Renault Twizy

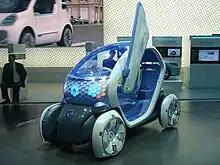
The 2009 concept

The Twizy debuted as a concept car at the 2009 Frankfurt Motor Show and was designed by Françoise Leboinne and Luciano Bove. In November 2010, Nissan announced a rebadged variant to the Twizy, called the "New Mobility Concept", or "NMC". It was also displayed as a concept with Renault Samsung badging at the 2011 Seoul Motor Show, although it was branded as a Renault in South Korea for production. In May 2011, Renault announced they would produce the Twizy and began taking reservations.